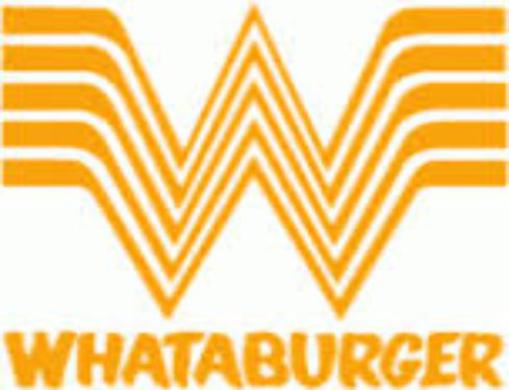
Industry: Clothes